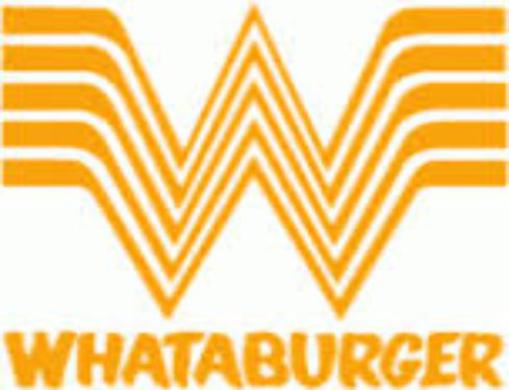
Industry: Clothes